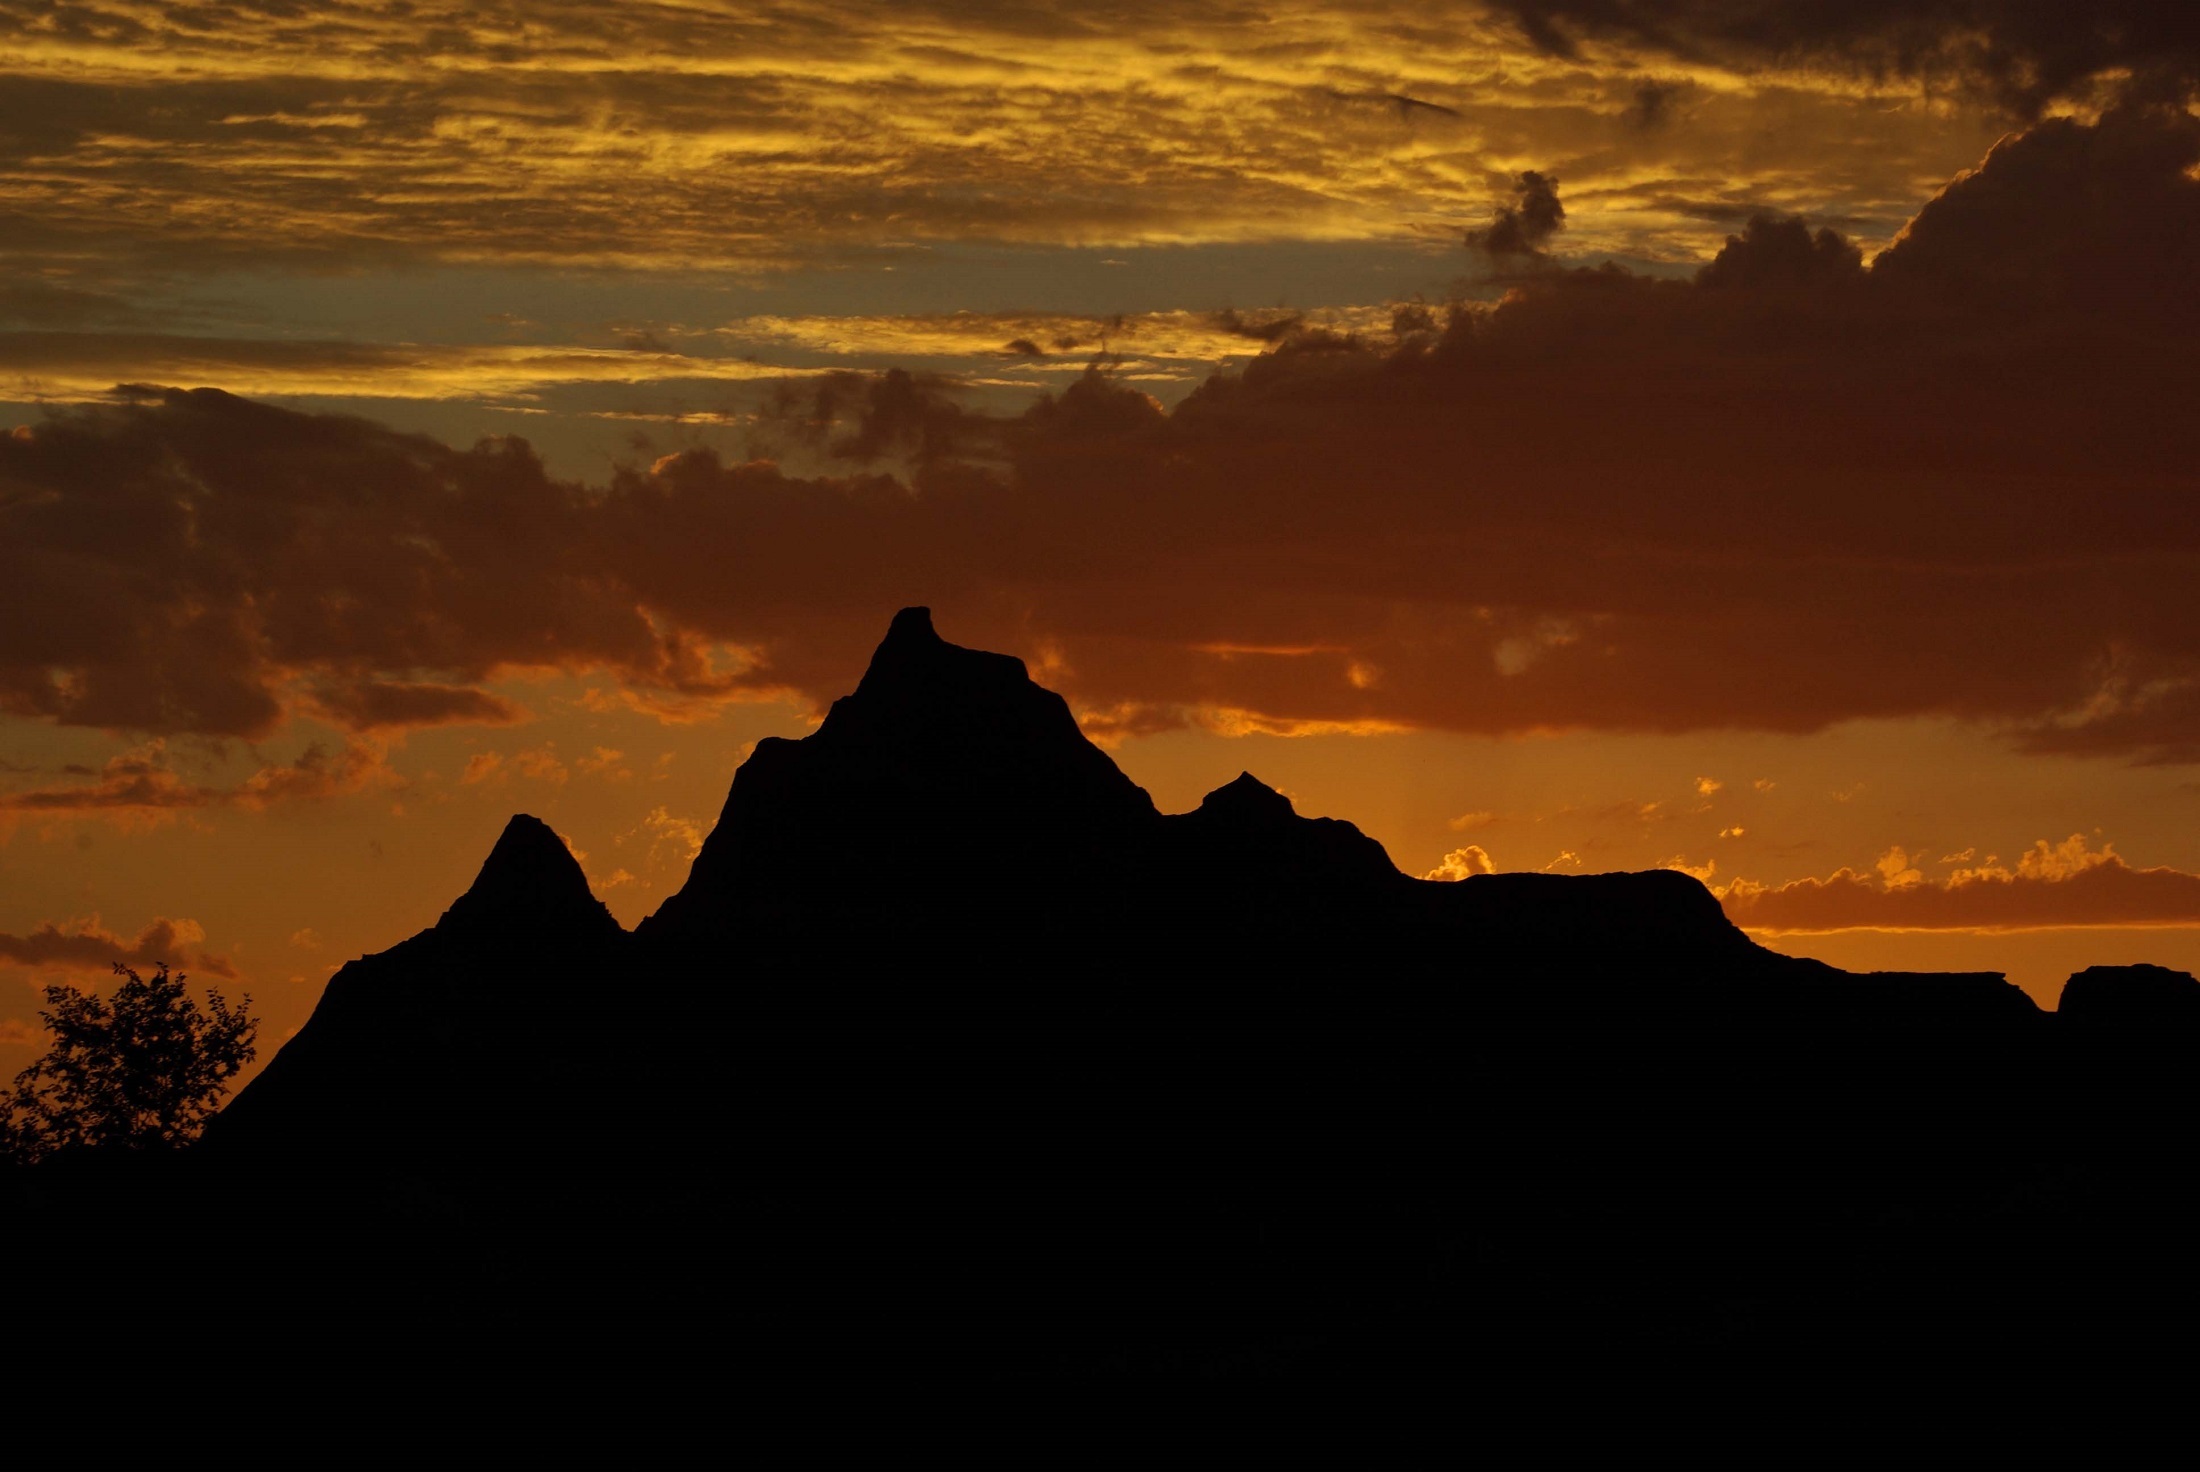
landscape, nature, horizon, wilderness, mountain, cloud, sky, sunrise, sunset, sunlight, morning, dawn, atmosphere, dusk, evening, twilight, scenic, usa, darkness, colorful, outdoors, hills, clouds, mountains, silhouettes, afterglow, badlands national park, south dakota, atmospheric phenomenon